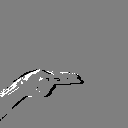
ASL letter: h